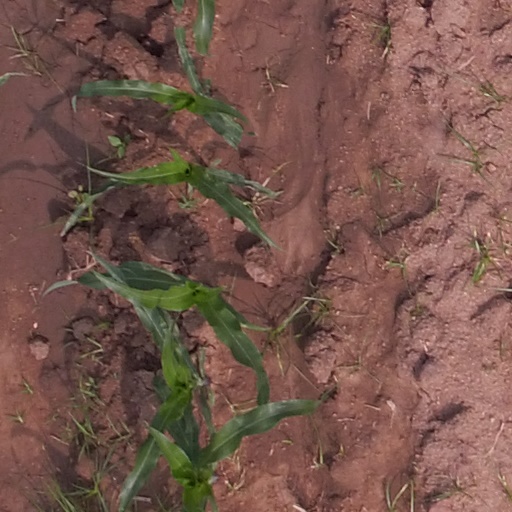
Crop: maize; corn